Bound state in the continuum

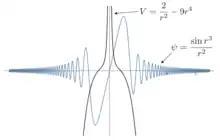
Potential and wave function corresponding to zero energy, for the first case of the Wigner-Von Neumann BIC

Let us consider the function formula_9. While the integral formula_10 must be finite, then considering the behavior when formula_11, we get that formula_12, then considering the behavior when formula_13, we get formula_14. The regularity formula_15 in formula_16 requires formula_17. Finally, we get formula_18.